Sikorsky HH-52 Seaguard

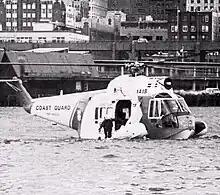
U.S. Coast Guard HH-52A floating in Seattle in 1979

Perhaps the most prominent feature of the S-62 is its boat hull fuselage, which was more compact, but otherwise similar to the preceding Sikorsky S-61 (adopted by the US Navy as the SH-3 Sea King). This fuselage is watertight, facilitating landings on water and snow alike, and furnished with two outrigger floats that help the rotorcraft resist both pitching and rolling motions while on the water's surface. These outrigger floats also accommodated the landing gear, which was retractable. To maintain its position while on the water, it was able to deploy an anchor.